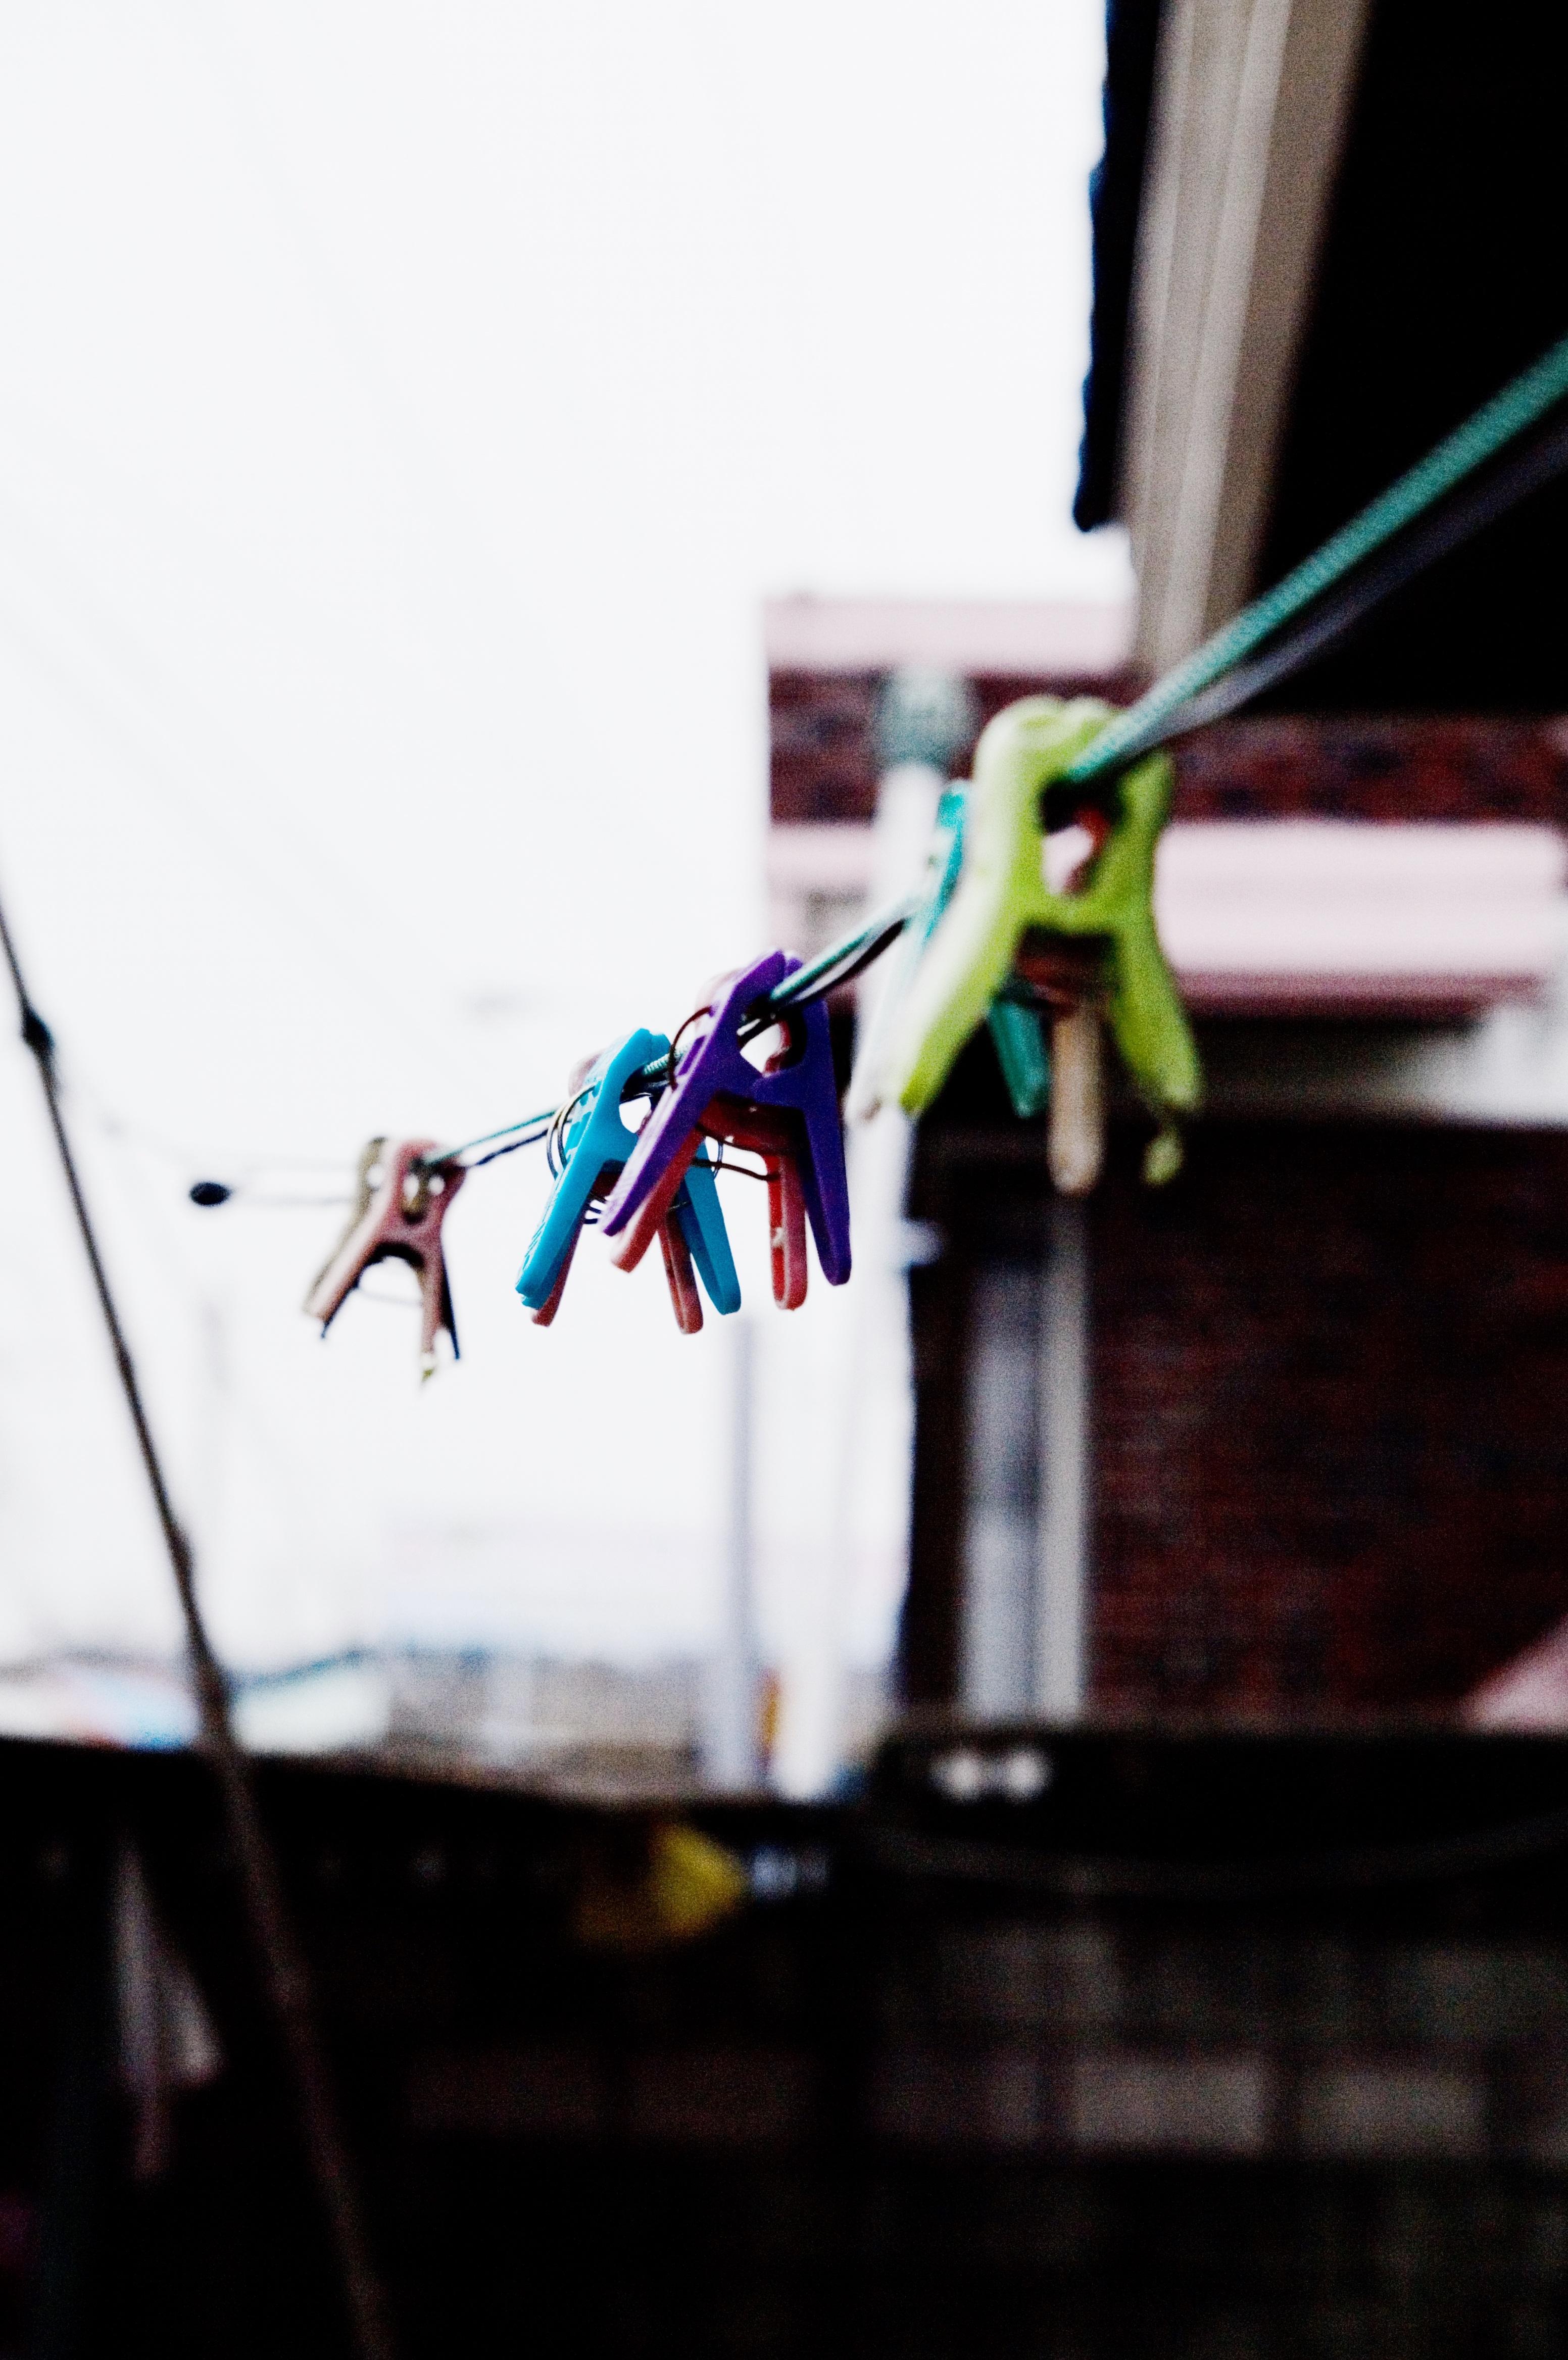
photography, red, color, memory, blue, laundry, grandpa